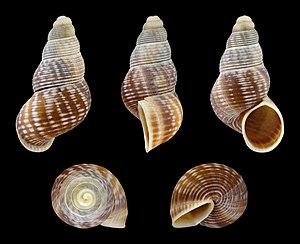
Les Pomatiidae, appelés Pomatiasidae dans les anciennes classifications, forment une famille de mollusques gastéropodes terrestres appartenant à l'ordre des mésogastéropodes ou des Littorinimorpha suivant les classifications.